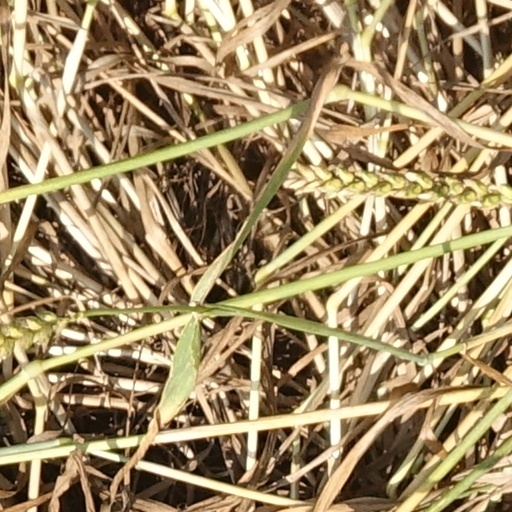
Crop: wheat